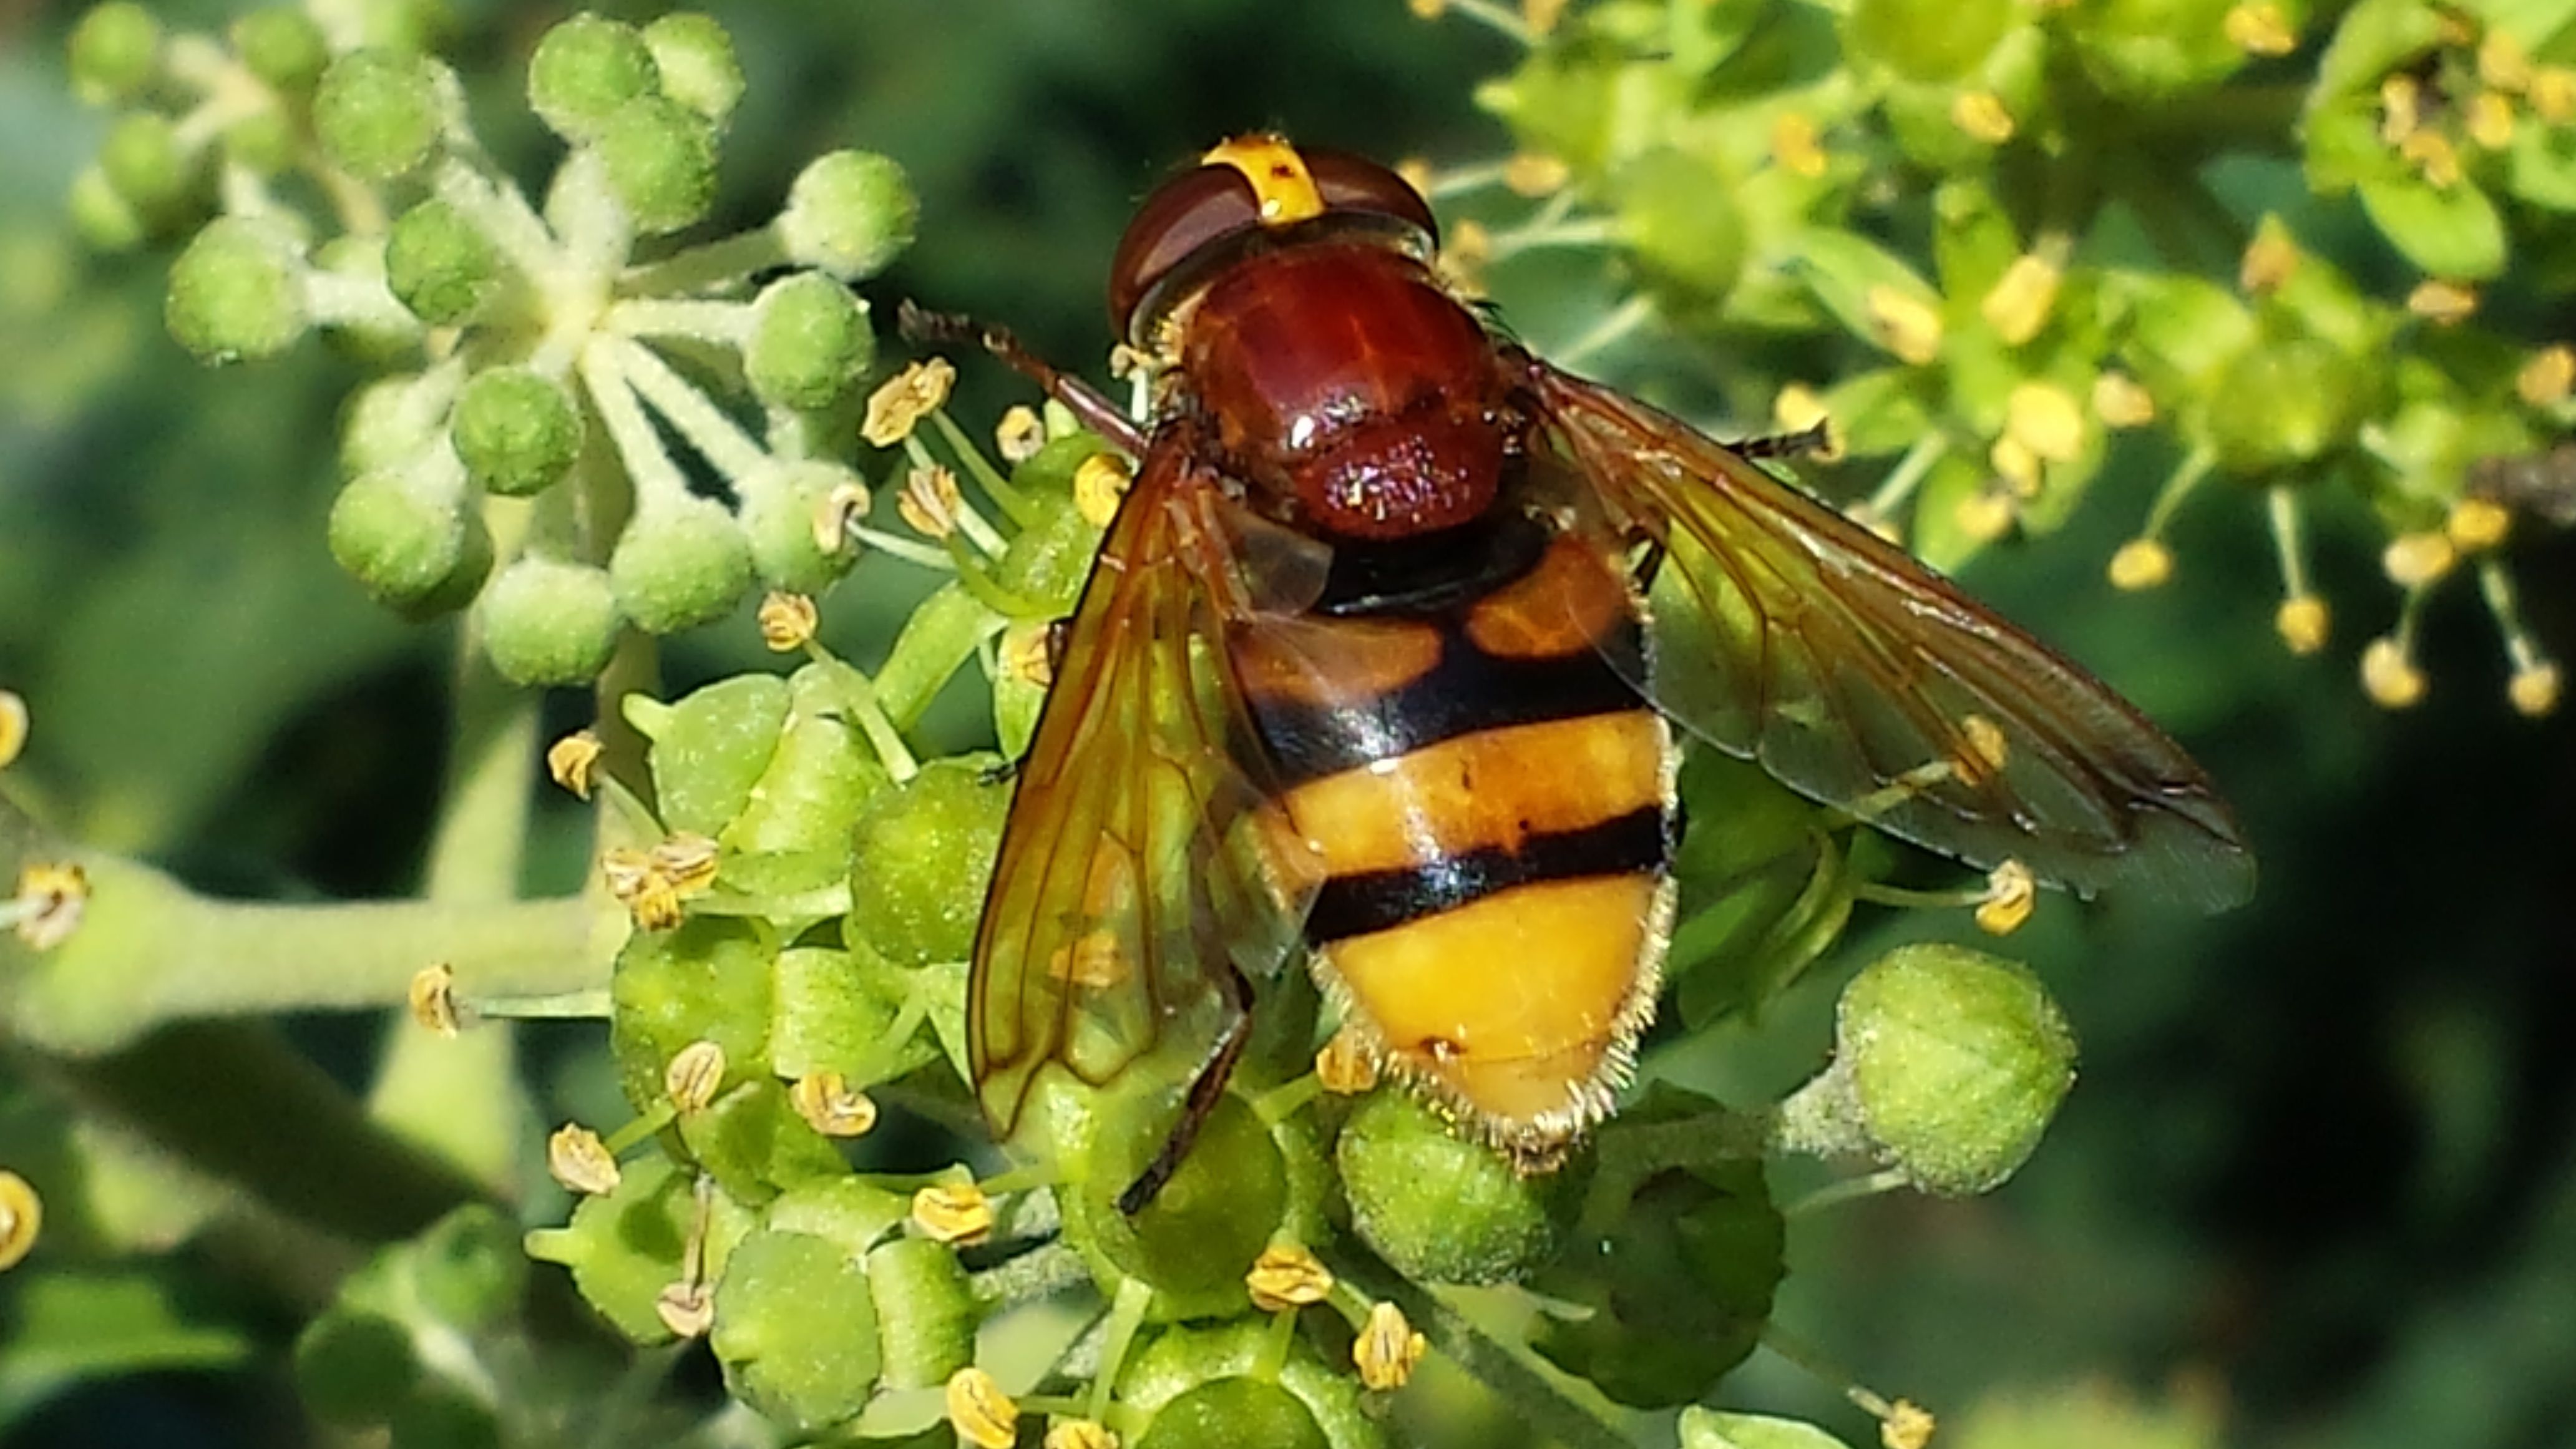
photography, flower, fly, pollination, insect, close, fauna, invertebrate, sprinkle, close up, hoverfly, bee, hornet, wasp, nectar, macro photography, arthropod, honey bee, food intake, membrane winged insect